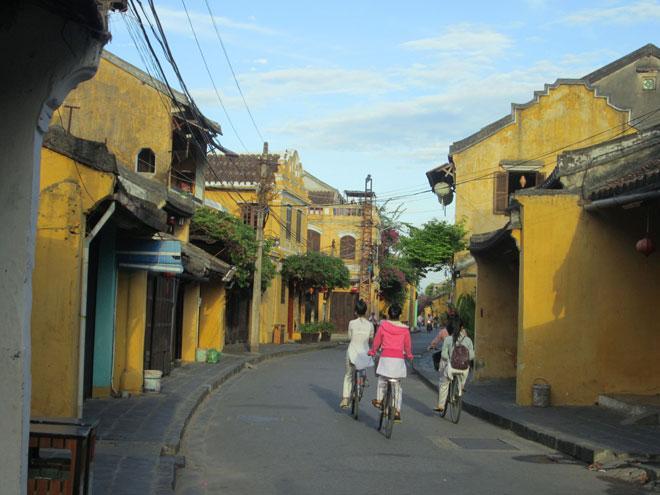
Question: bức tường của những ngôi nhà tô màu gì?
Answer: màu vàng